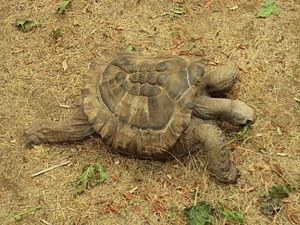
Sophie, tortue géante des Seychelles dont la carapace s'est déformée suite à 23 ans passés dans un appartement parisien.
La Vallée des Tortues, créée par Françoise Malirach, située à Sorède dans les Pyrénées-Orientales, est un parc animalier entièrement consacré à cet animal. Elle présente plus de 500 tortues, d'une trentaine d'espèces différentes sur un terrain de deux hectares.